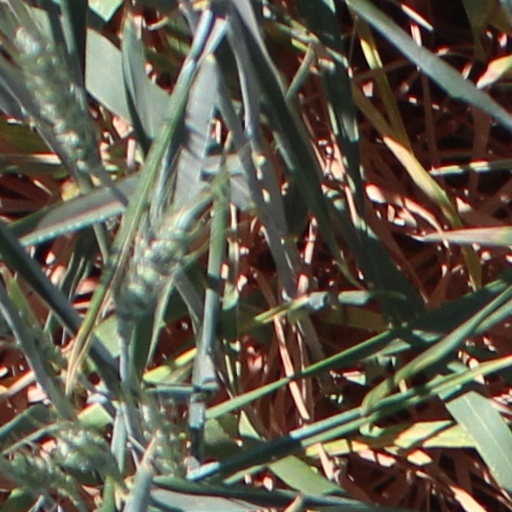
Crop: wheat